Sky position (RA, Dec in degrees): 313.698, -0.8053
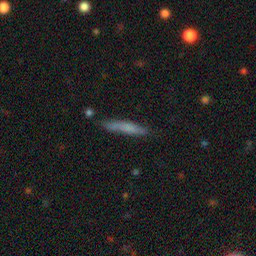
Galaxy morphology: Cigar Shaped Smooth Galaxies